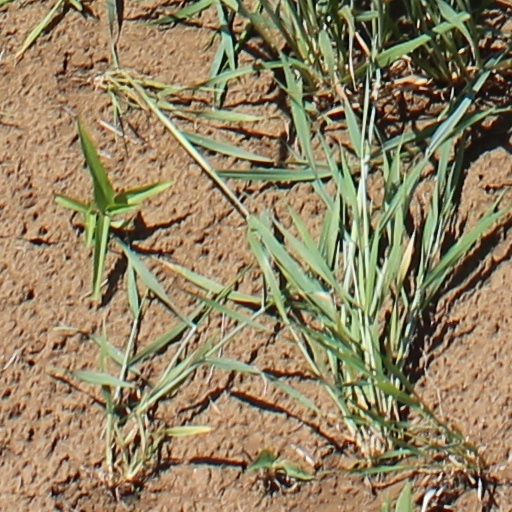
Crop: wheat